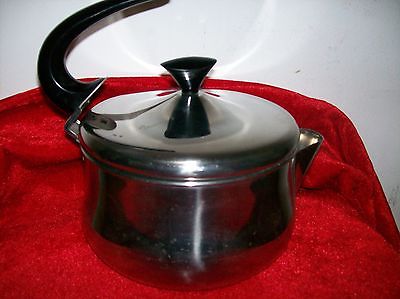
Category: kettle